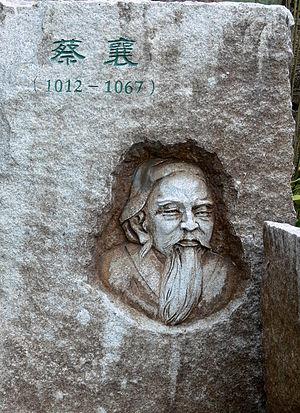
Les annales du thé, sont un recueil sur l'art du thé impérial, composé entre 1049 et 1053 ou en 1052 par Cai Xiang, sous la dynastie Song, en Chine.